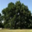
Label: oak_tree